Andrew Bloxam

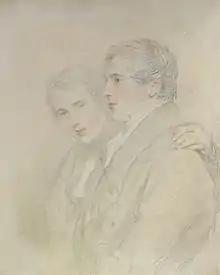
Portrait of Andrew Bloxam and Richard Rowland Bloxam by their uncle Sir Thomas Lawrence, prior to their voyage in 1824

Andrew Bloxam (22 September 1801 – 2 February 1878) was an English clergyman and naturalist; in his later life he had a particular interest in botany. He was the naturalist on board during its voyage around South America and the Pacific in 1824–26, where he collected mainly birds. Later as a Church of England minister he lived in Warwickshire and Leicestershire and made significant contributions to the study of the natural history of the area. His special interest was in fungi and the genera "Rubus" and "Rosa". His botanical author abbreviation is "A.Bloxam".